Commissioner Eyck

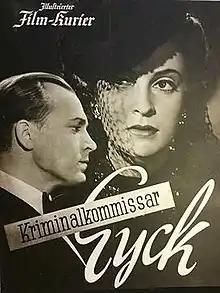

Commissioner Eyck is a 1940 German crime film directed by Milo Harbich and starring Anneliese Uhlig, Paul Klinger and Herbert Wilk. It was shot at Tempelhof Studios in Berlin. Location shooting took place in Bavaria.